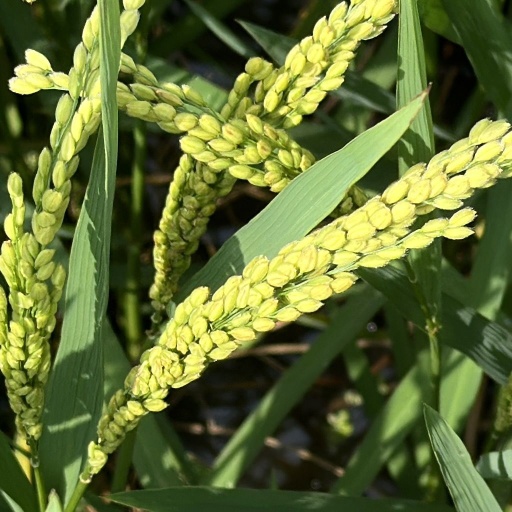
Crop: rice